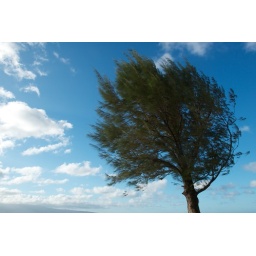
I loved how this tree looked fighting the wind with the gorgeous blue sky in the background.